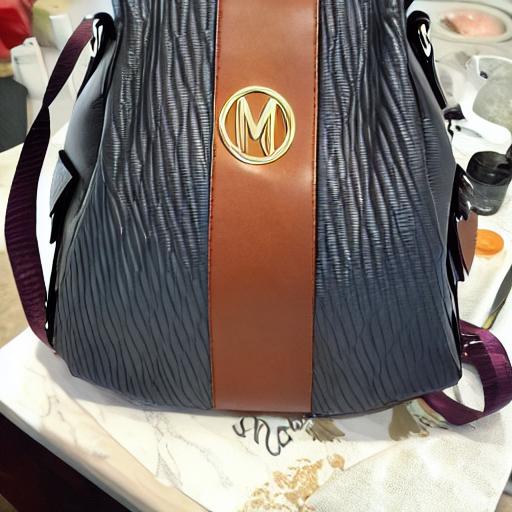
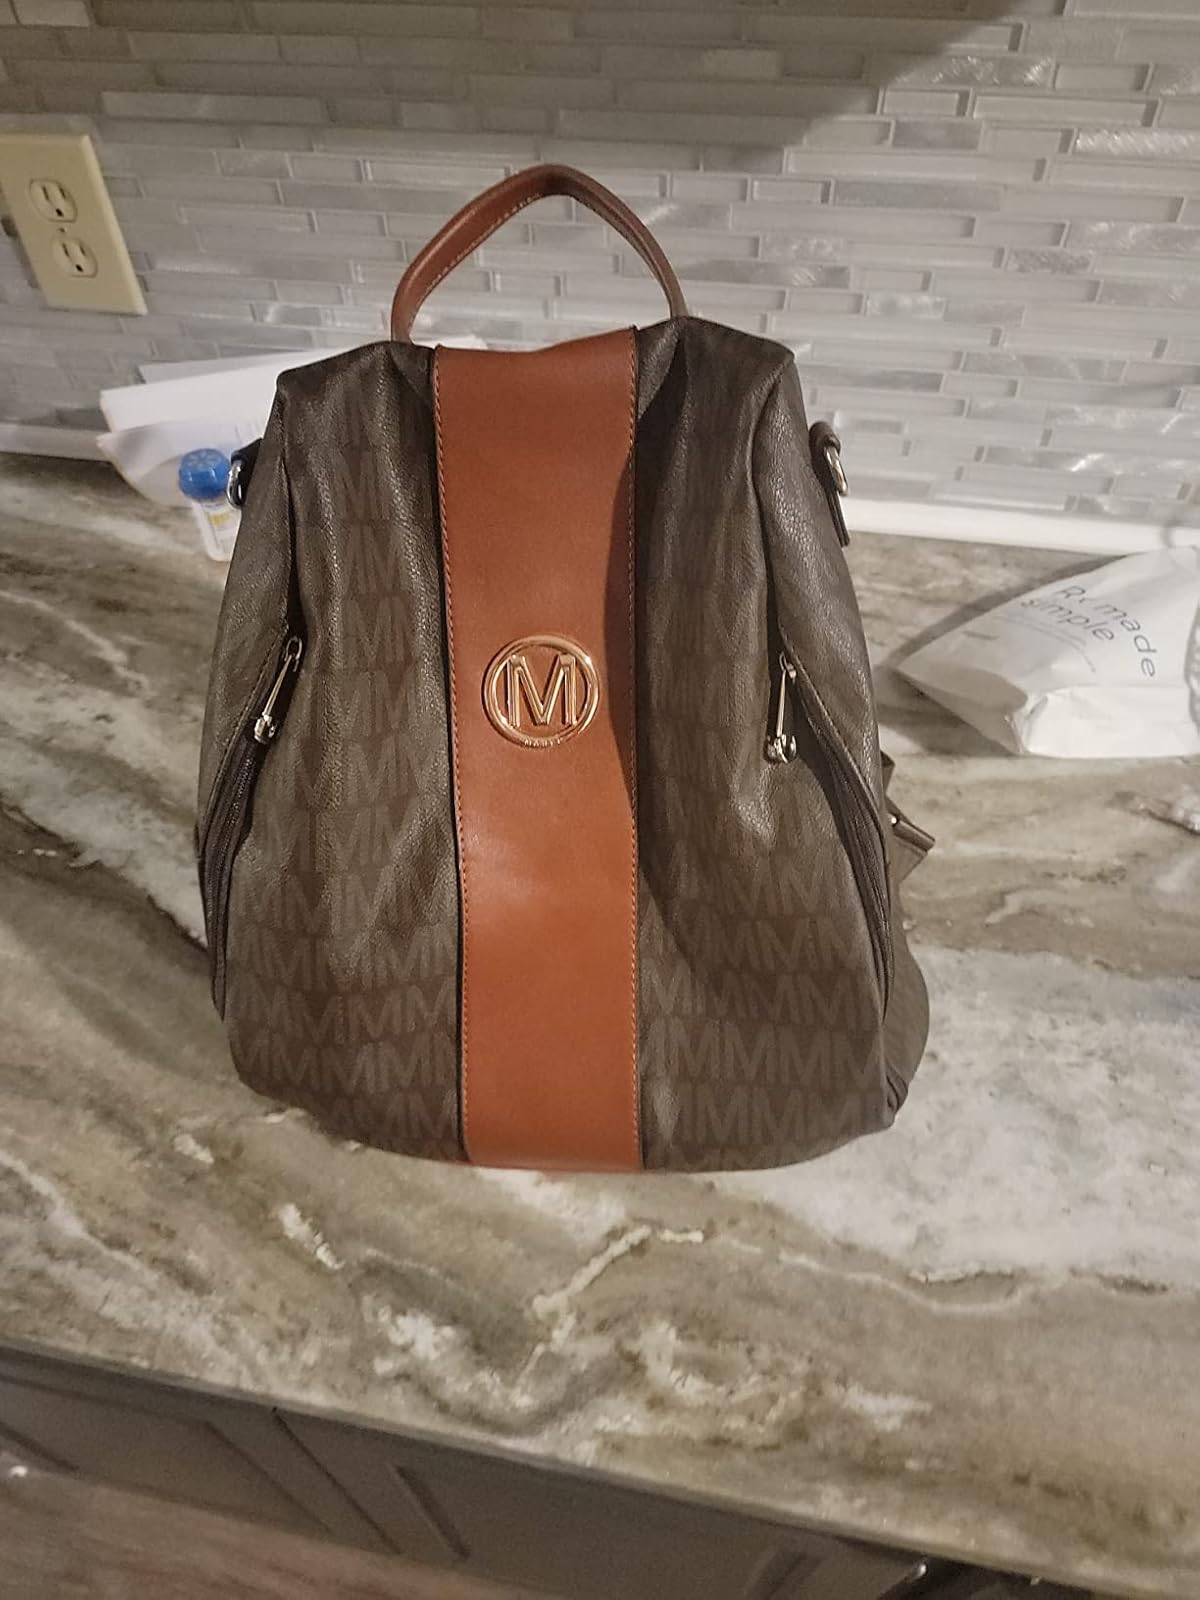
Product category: accessories_handbag
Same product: no